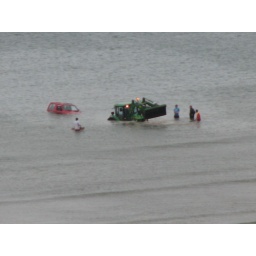
Tractor now Stuck...... both spent the night under water with rising tide. Pulled clear at Low Tide.